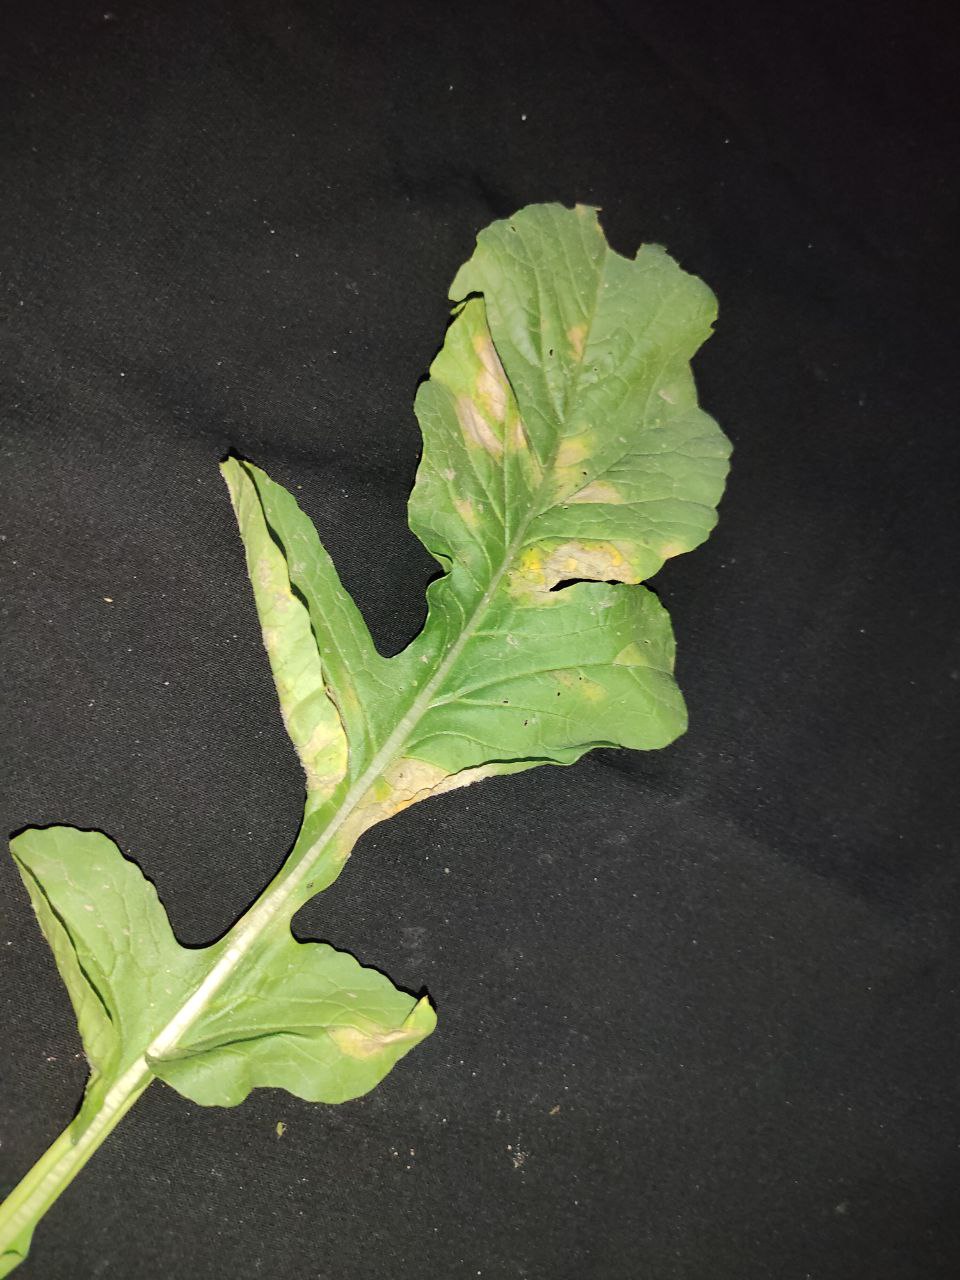
Label: Mosaic virus